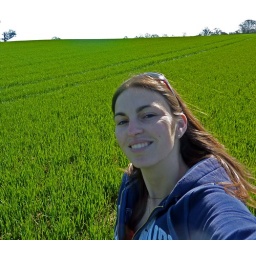
green grass grows all around